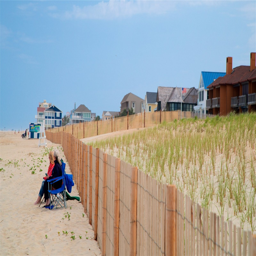
a city featuring general coastal views and a beach as well as a couple